Enfield Falls Mill and Miller's House

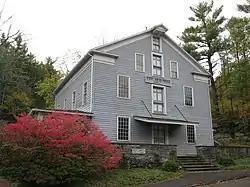
Enfield Falls Mill, October 2009

Enfield Falls Mill and Miller's House, also known as Treman House and Mill, is a historic grist mill and former millowner's residence located at Robert H. Treman State Park near Ithaca in Tompkins County, New York. The mill is a -story frame structure over a stone foundation. It is a turbine-powered mill constructed in 1839. The mill has three runs of stones: one for griding buckwheat, one for grinding wheat, and a third for grinding coarser grain. The mill ceased operation in 1917. The millowner's house is a simple but elegant vernacular Greek Revival–style dwelling. The house consists of a -story main section, with a slightly lower L-shaped wing. It serves as home for the park superintendent.